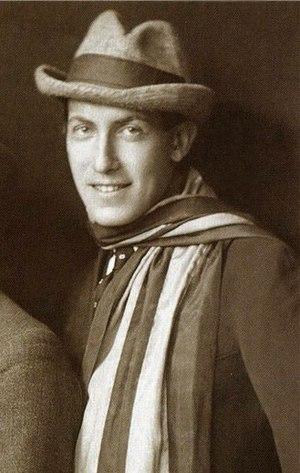
Anatoli Borissovitch Marienhof, né le 24 juin 1897 à Nijni Novgorod et mort le 24 juin 1962 à Léningrad, est un poète, romancier, dramaturge et scénariste russe et soviétique.